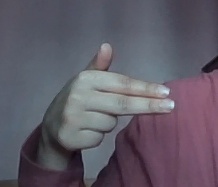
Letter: ghain